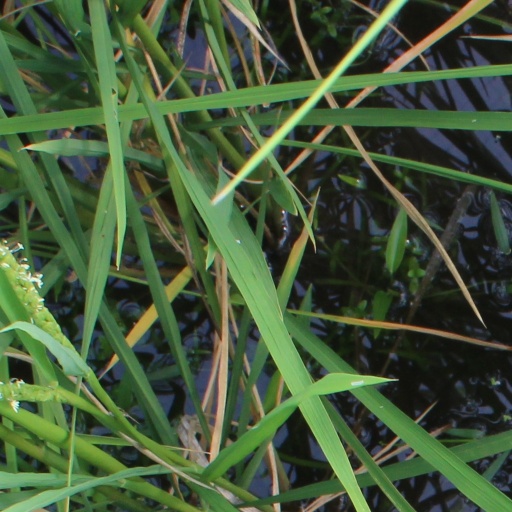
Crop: rice